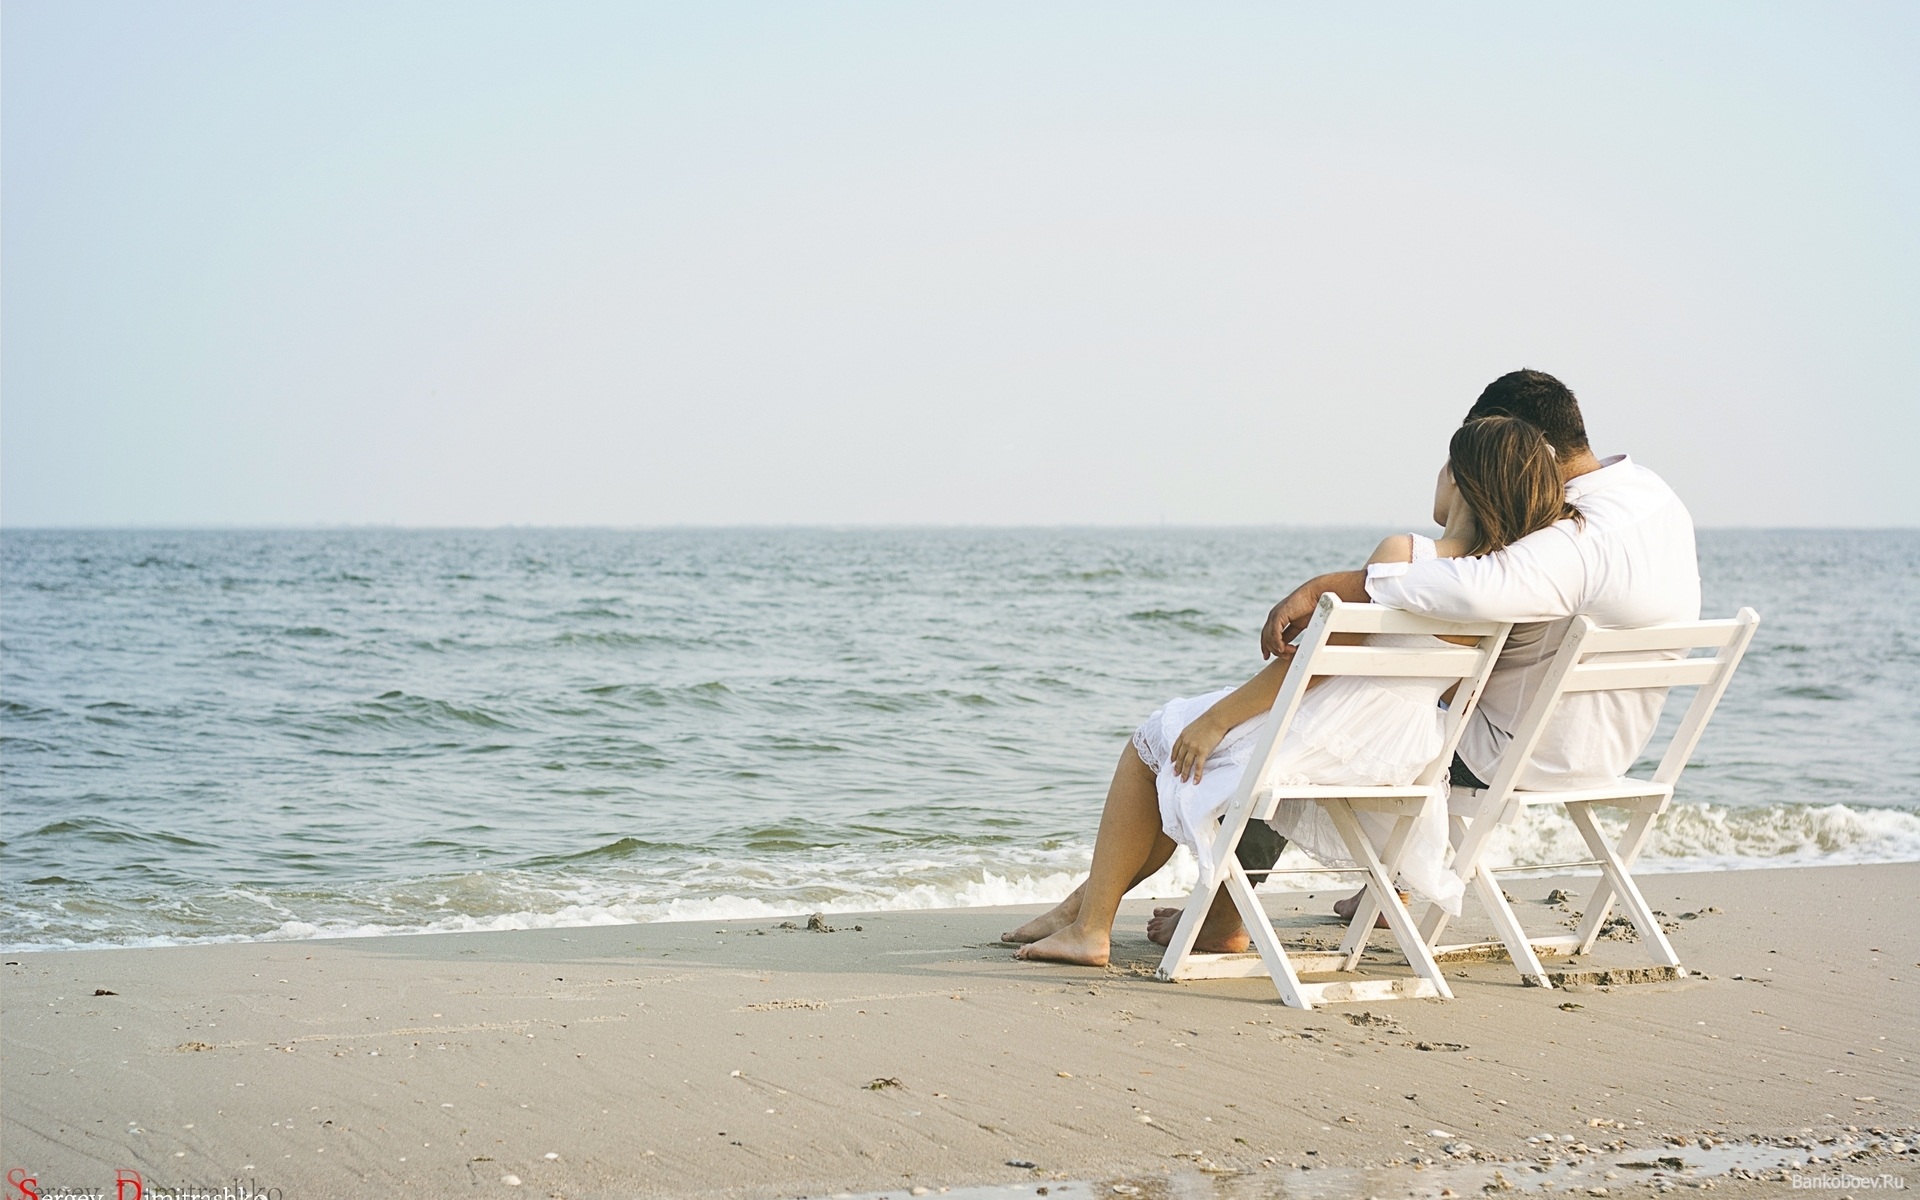
beach, sea, coast, sand, ocean, shore, summer, vacation, seaside, love, relax, holiday, couple, romance, romantic, body of water, ceremony, photograph, human positions